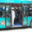
Label: bus